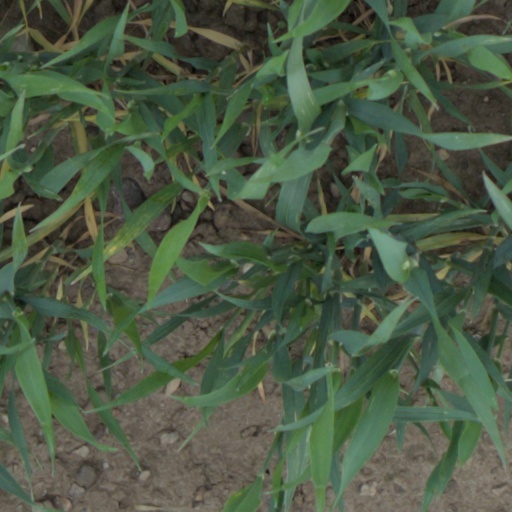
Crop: wheat